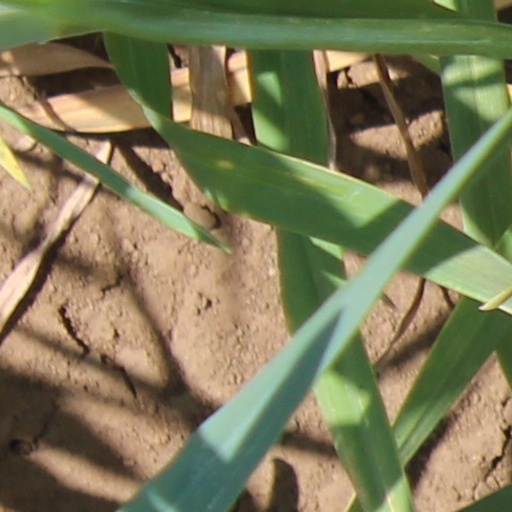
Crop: wheat